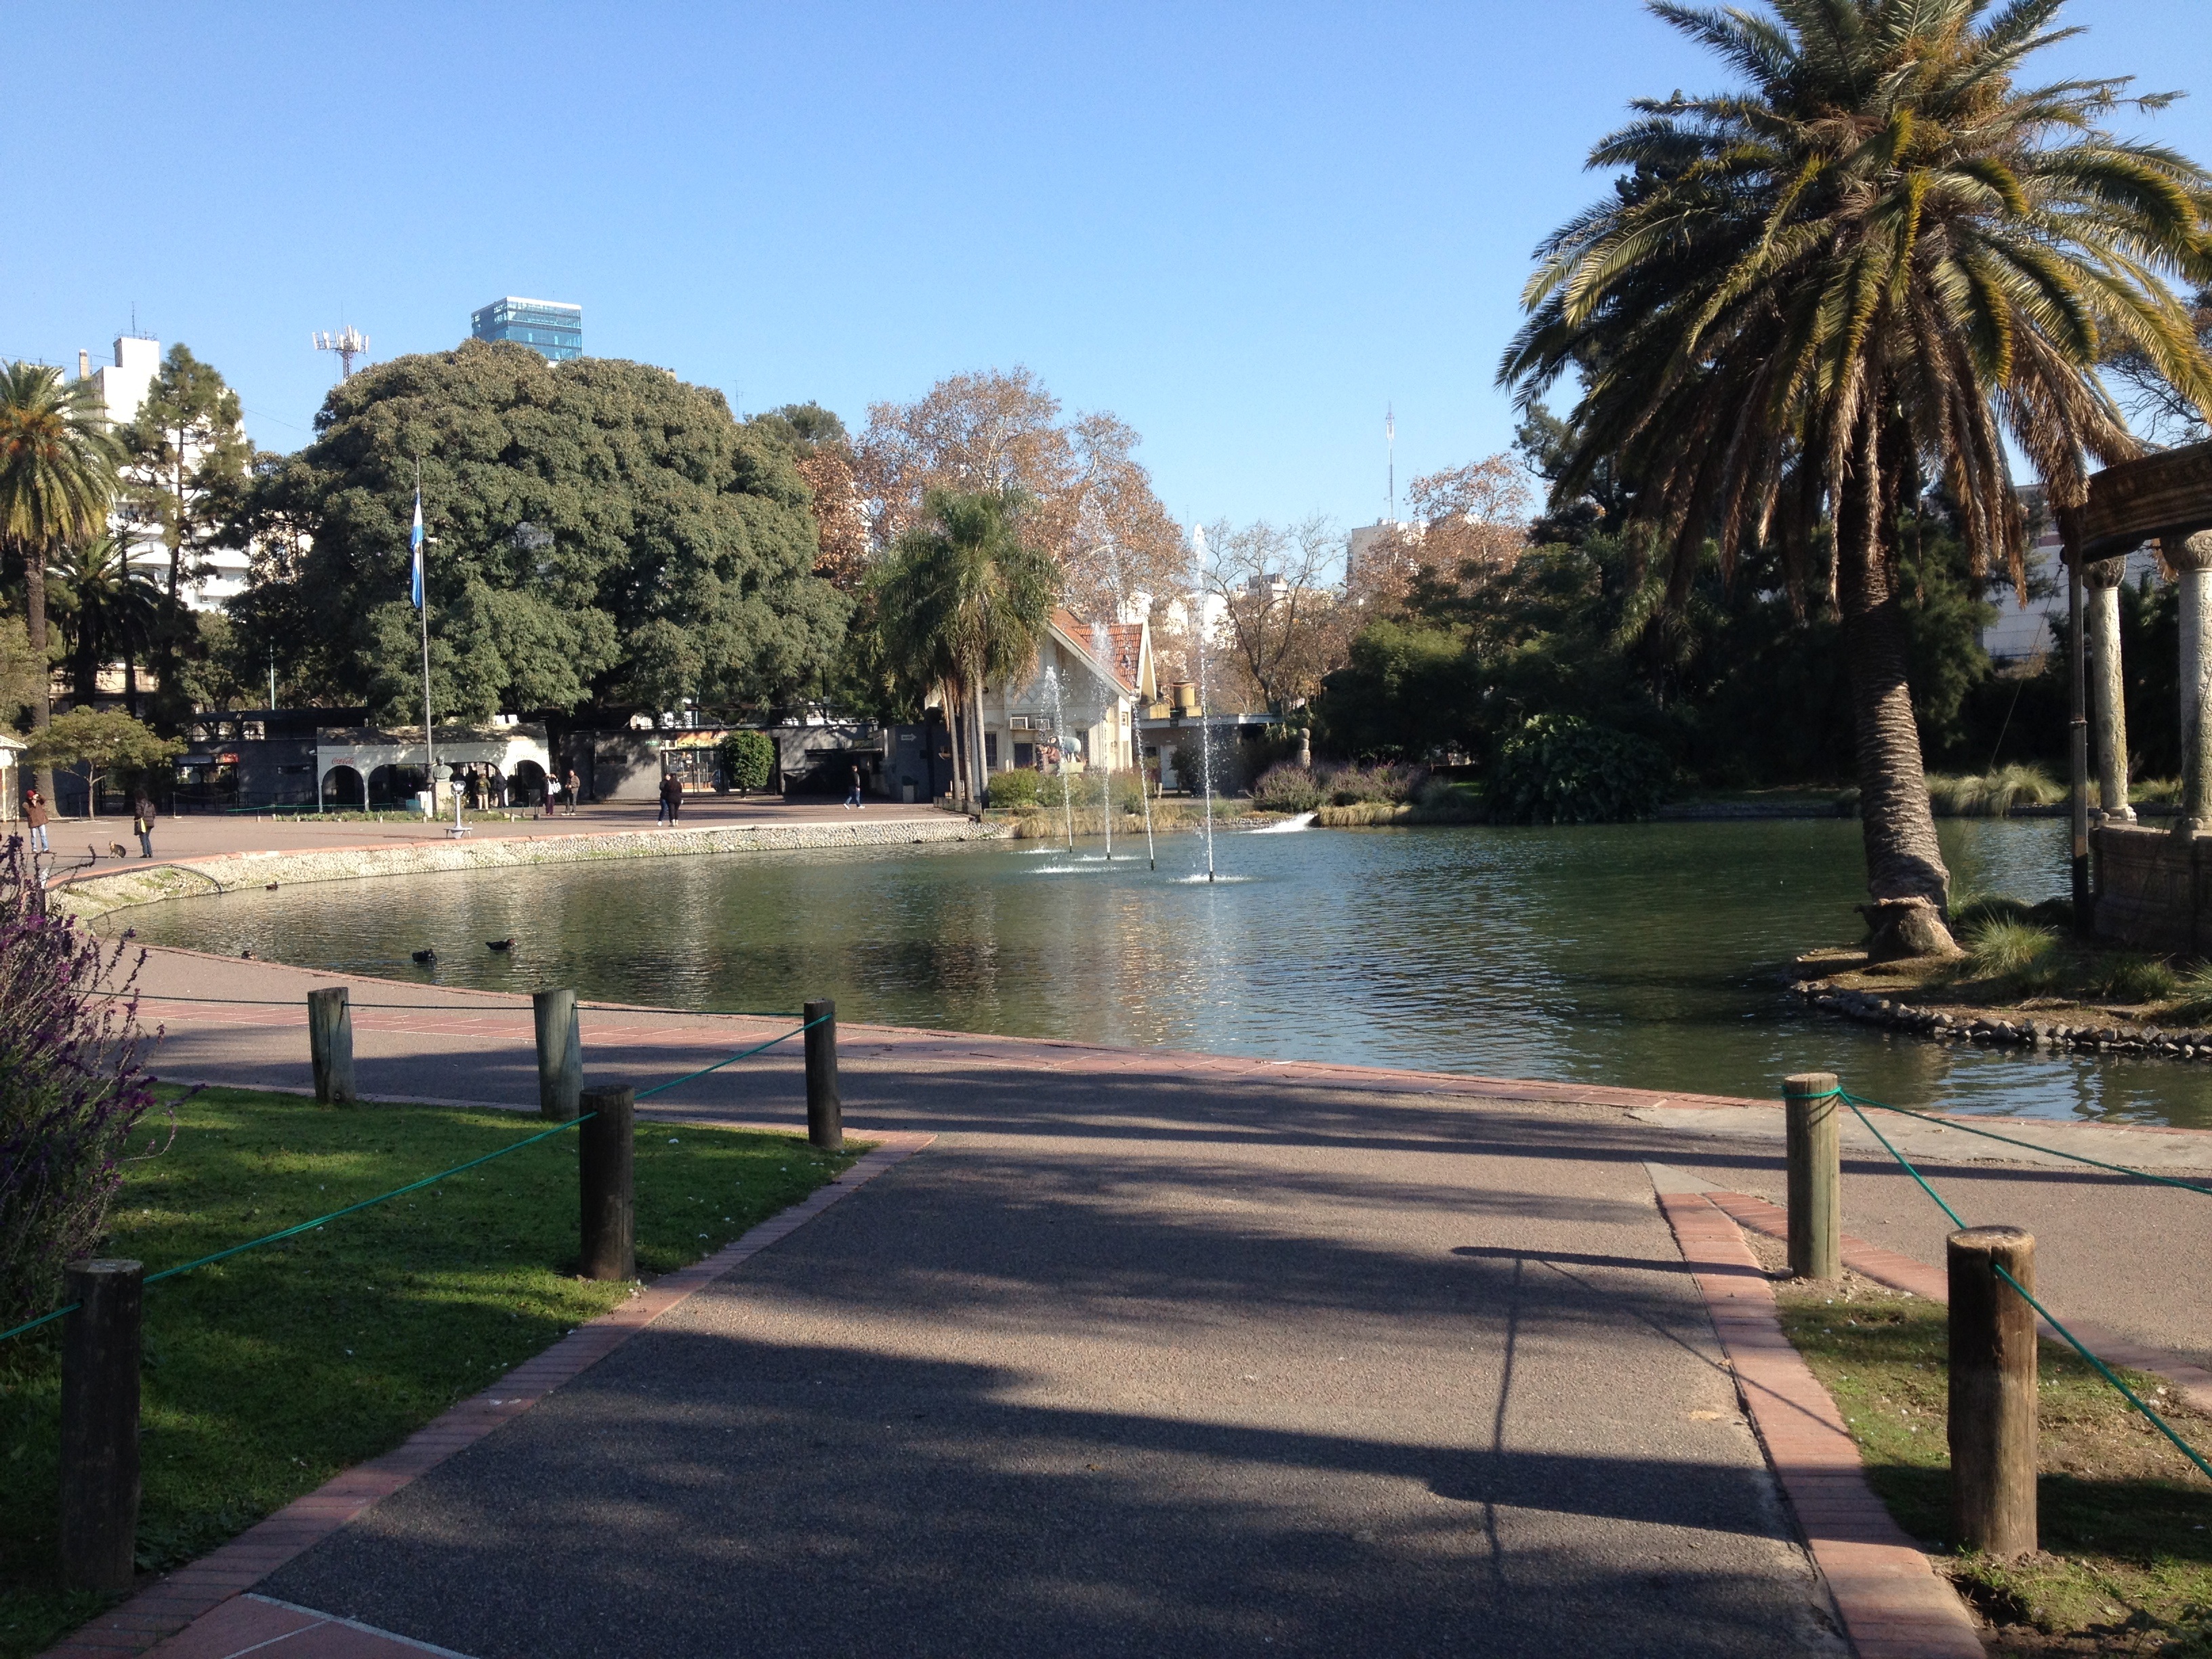
landscape, tree, palm tree, lake, walkway, vacation, swimming pool, park, resort, estate